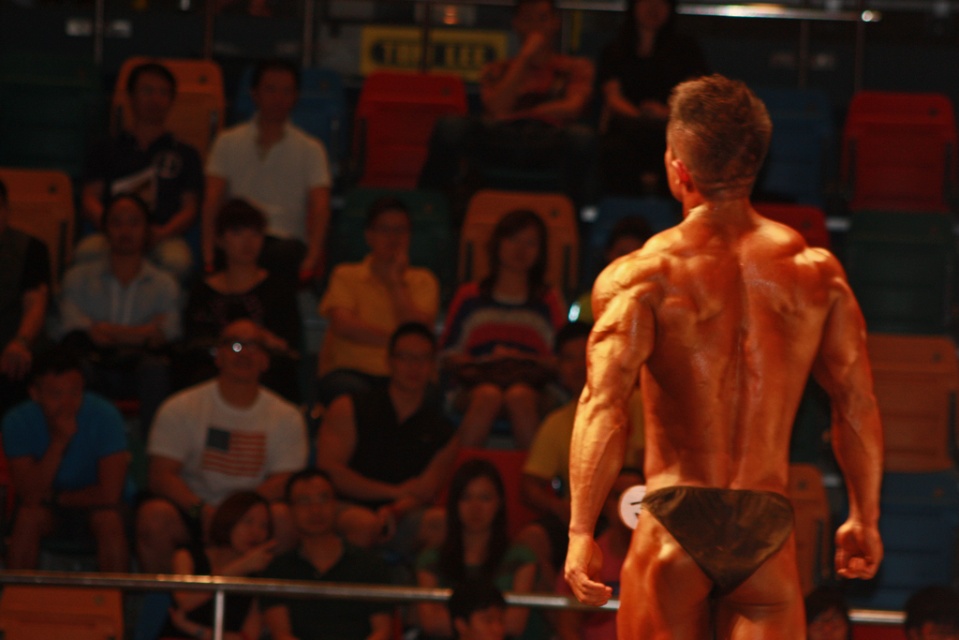
Question: Can you confirm if smooth green shirt at center is positioned to the left of dark hair at lower center? (A) no (B) yes
Answer: A